Elmira, Ontario

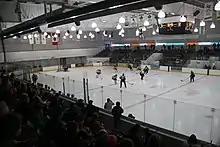
Hockey Arena

The local Jr. B Hockey team is the Elmira Sugar Kings, named after the very successful Elmira Maple Syrup Festival. Woolwich Township, where Elmira is located, was selected as a Top 5 finalist for the 2009 Kraft Hockeyville contest. Their 3rd-place finish earned them $25,000 in arena upgrades from Kraft Foods. The eventual winner was Terrace, British Columbia, which received an NHL preseason game, $100,000 for arena upgrades, and broadcast of CBC's "Hockey Night in Canada".